Economy of Switzerland

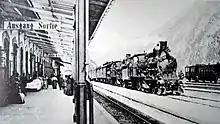
Gotthard line in 1882

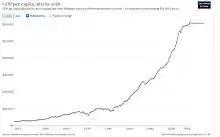
Development of real GDP per capita, 1851 to 2018

Switzerland as a federal state was established in 1848. Before that time, the city-cantons of Zürich, Geneva, and Basel in particular began to develop economically based on industry and trade, while the rural regions of Switzerland remained poor and underdeveloped.